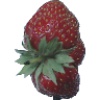
Label: strawberry_wedge